Fort Clatsop

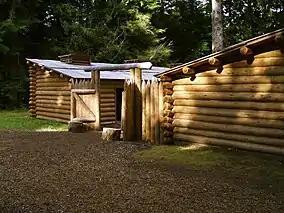
The 2006 replica of Fort Clatsop

Fort Clatsop was the encampment of the Lewis and Clark Expedition in the Oregon Country near the mouth of the Columbia River during the winter of 1805–1806. Located along the Lewis and Clark River at the north end of the Clatsop Plains approximately southwest of Astoria, the fort was the last encampment of the Corps of Discovery, before embarking on their return trip east to St. Louis.